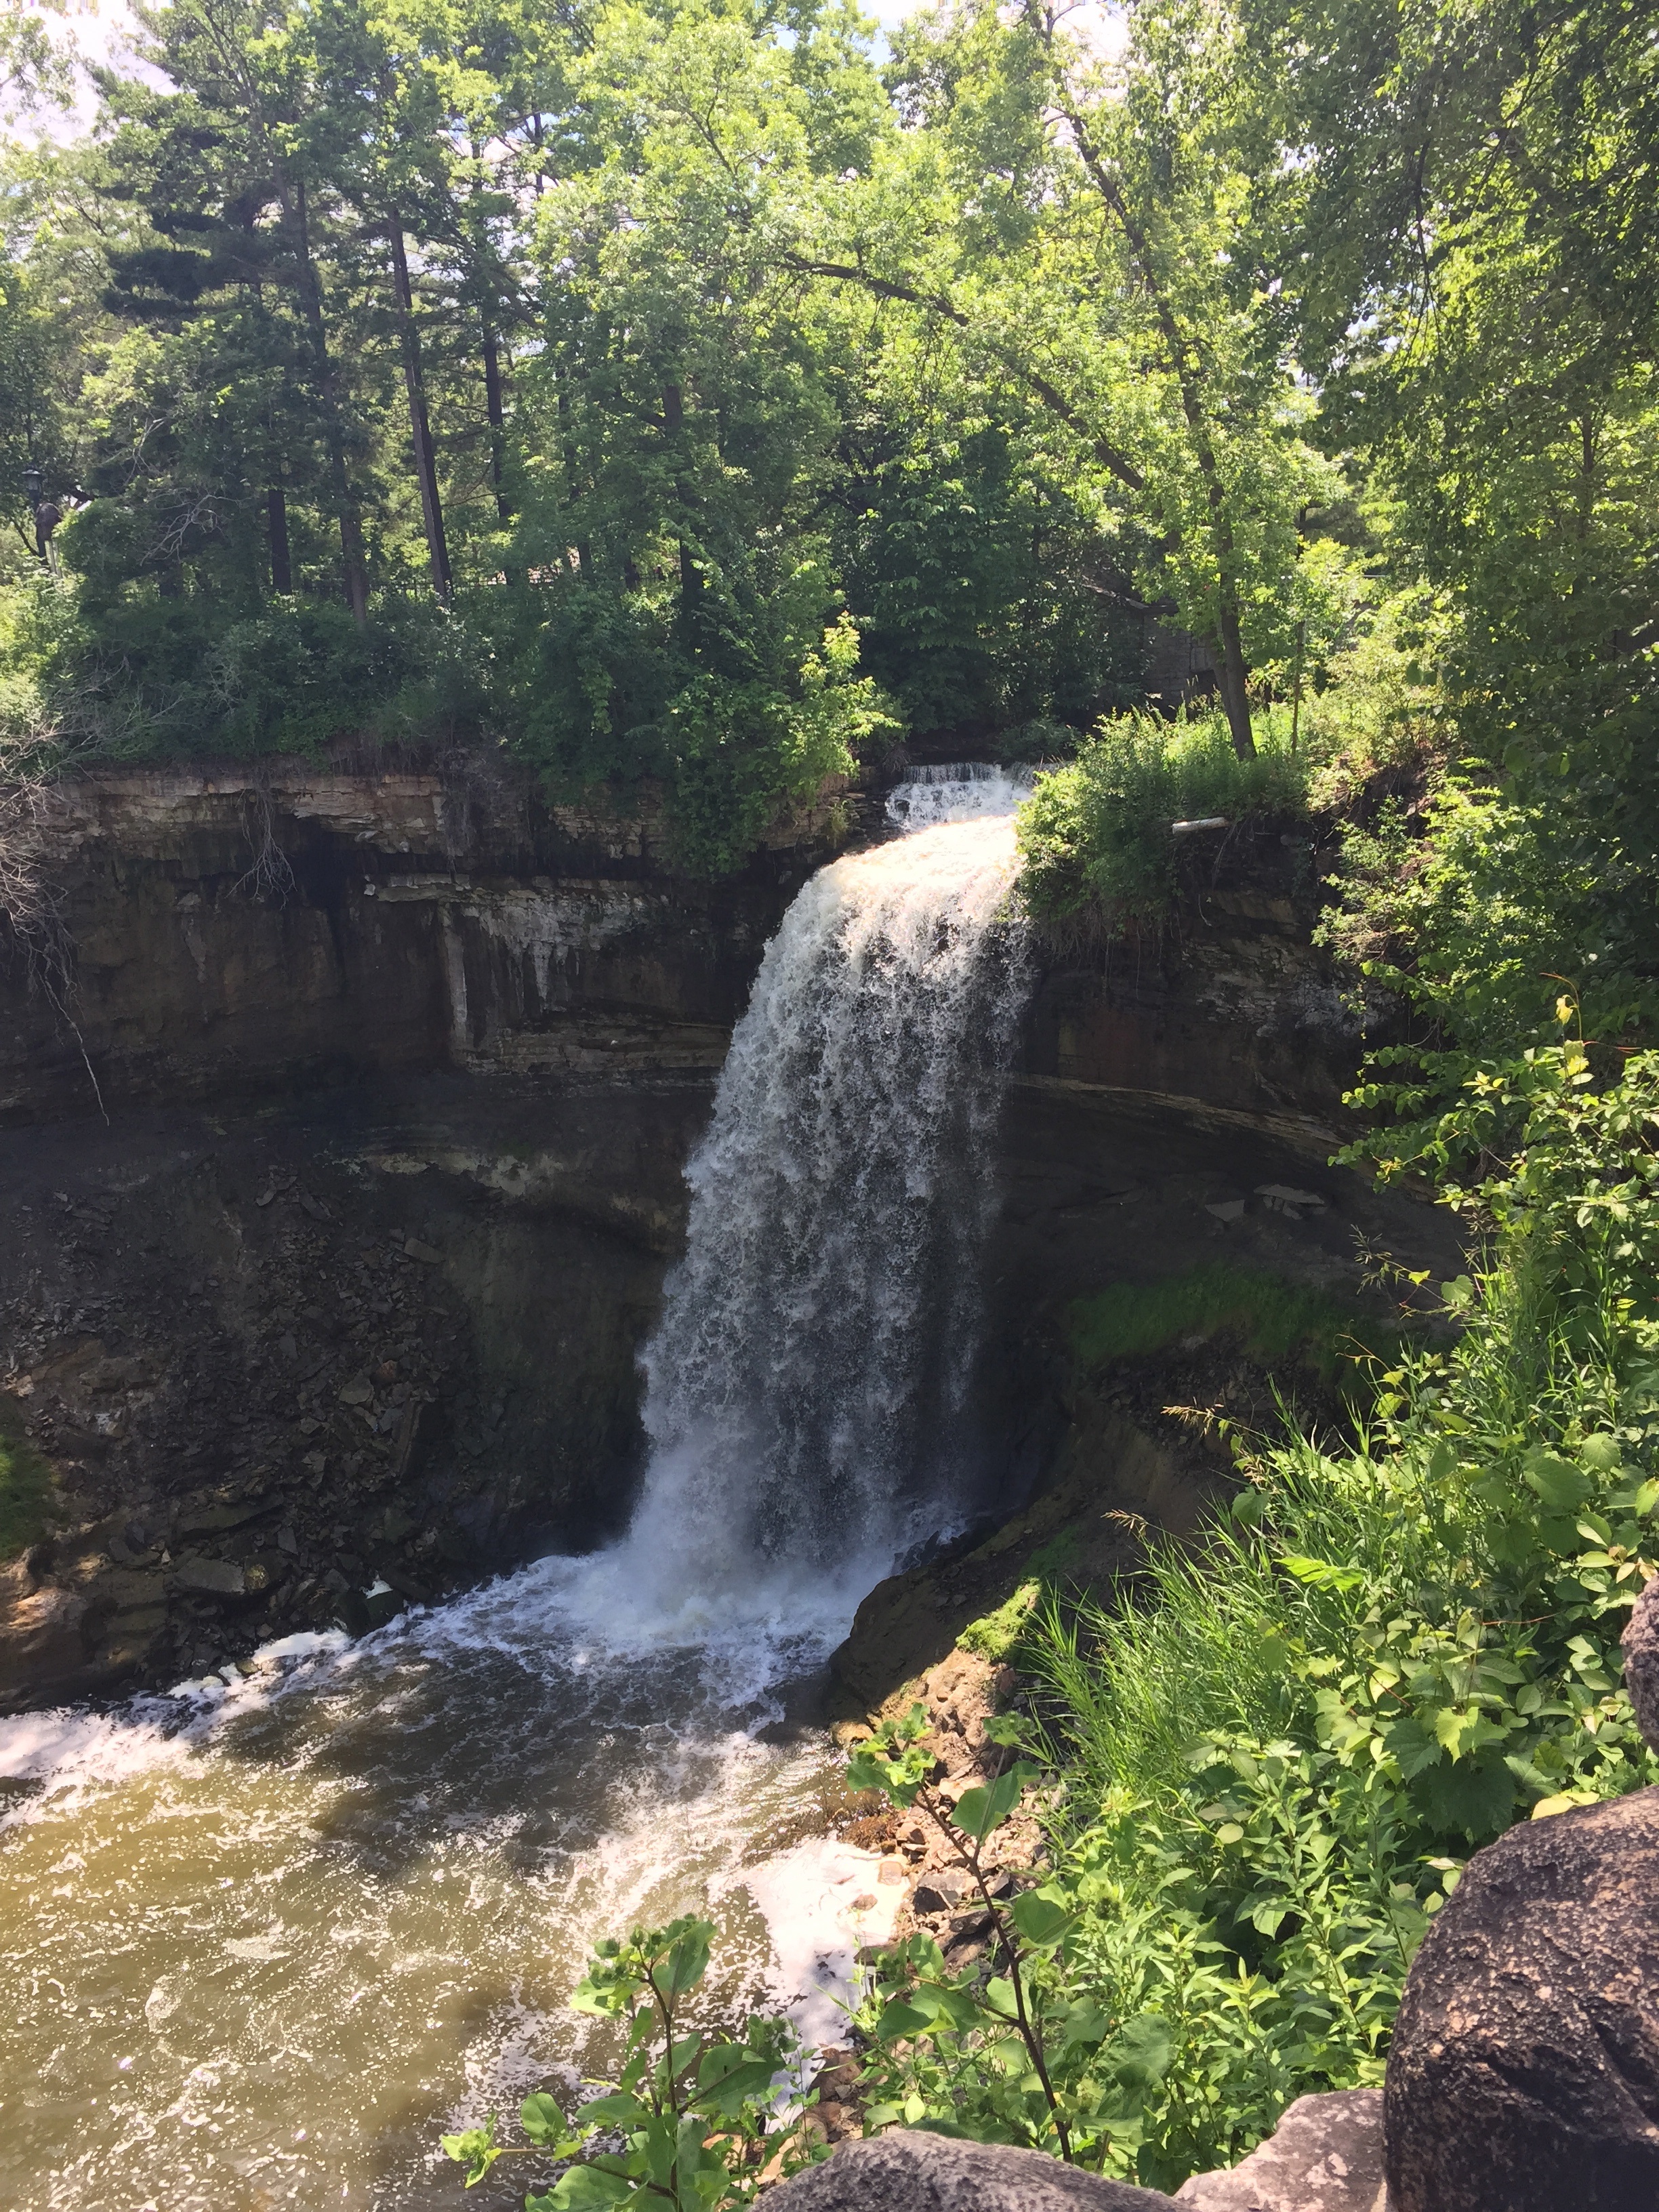
rock, waterfall, wilderness, river, stream, park, body of water, rainforest, ravine, water feature, watercourse, state park